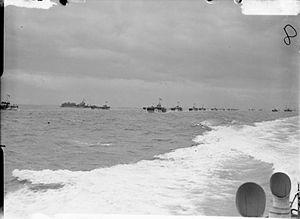
Les opérations navales pendant la bataille de Normandie comprennent les opérations de combat à la mer entre les unités navales allemandes et alliées pendant la période du début de juin jusqu'à la mi-août de 1944 dans la zone de la Manche.